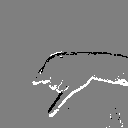
ASL letter: j